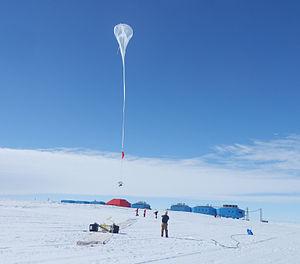
Balloon Array for RBSP Relativistic Electron Losses est une mission de la NASA dirigée depuis le Dartmouth College qui travaille avec la mission Van Allen Probes. Dans le cadre du projet BARREL, quarante ballons sont lancés en Antarctique pendant deux campagnes, en janvier 2013 et janvier 2014 et la quatrième et dernière campagne de lancés a lieu en août 2016. À la différence des grands ballons d'une taille similaire à un terrain de football chacun généralement lancés depuis les pôles, ceux de la mission BARREL mesurent 90 pieds de diamètre.